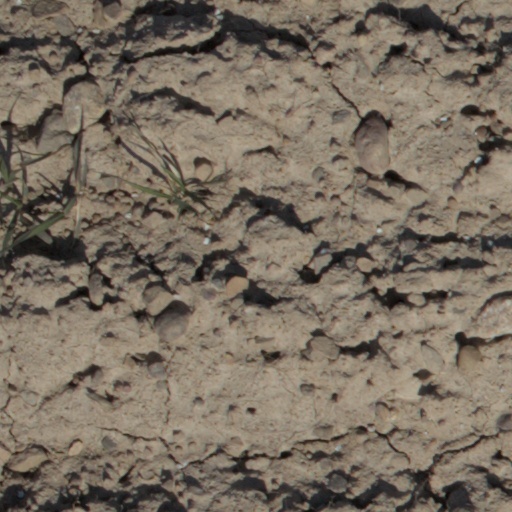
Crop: wheat